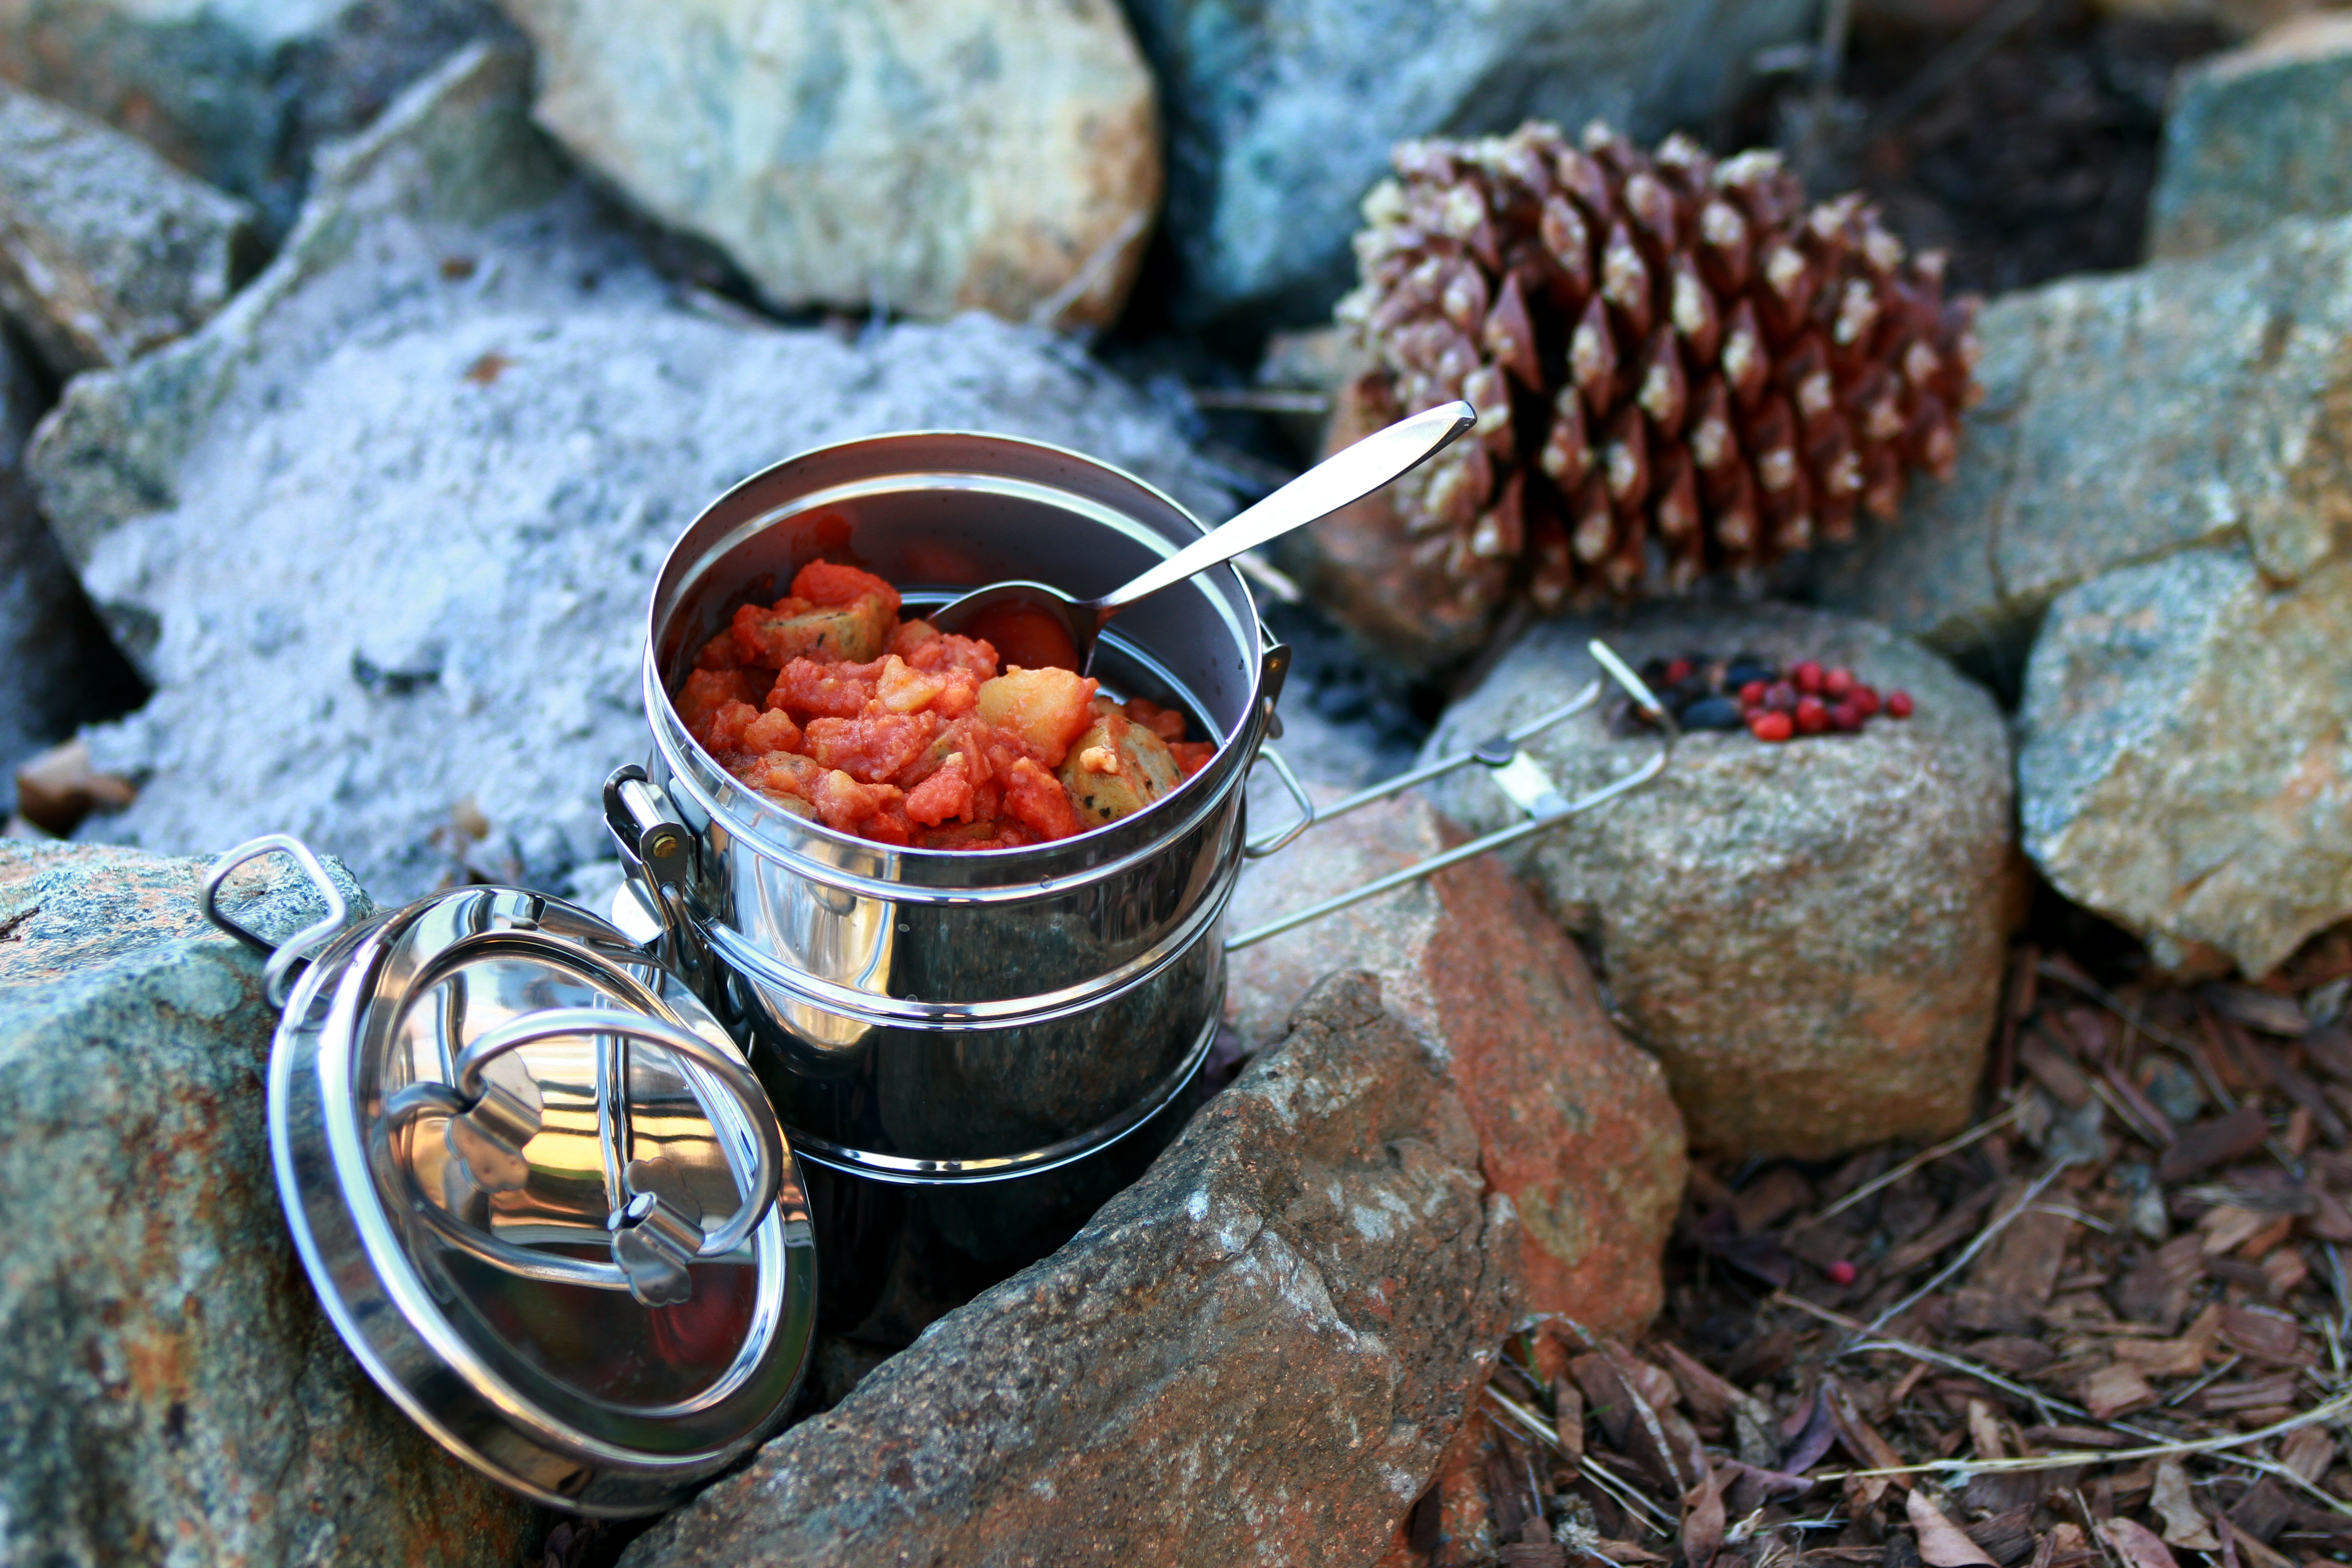
outdoor, pot, vacation, dish, meal, food, pepper, cooking, produce, metal, camping, campfire, soup, pine cone, stew, stainless steel, camp, tomatoes, potatoes, campsite, pine nuts, outdoor cooking